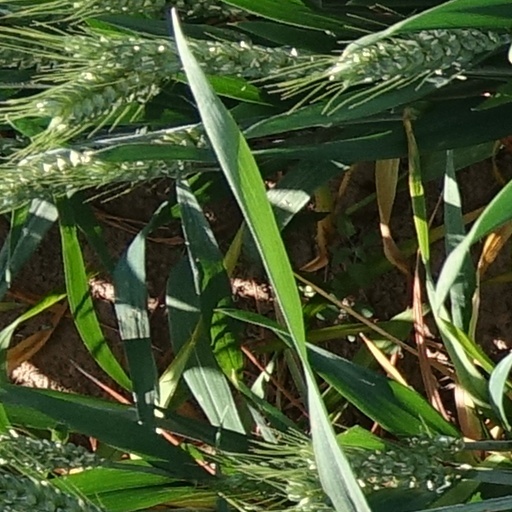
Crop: wheat